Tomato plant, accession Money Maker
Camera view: horizontal (90 deg, fisheye); turntable rotation: 270 degrees
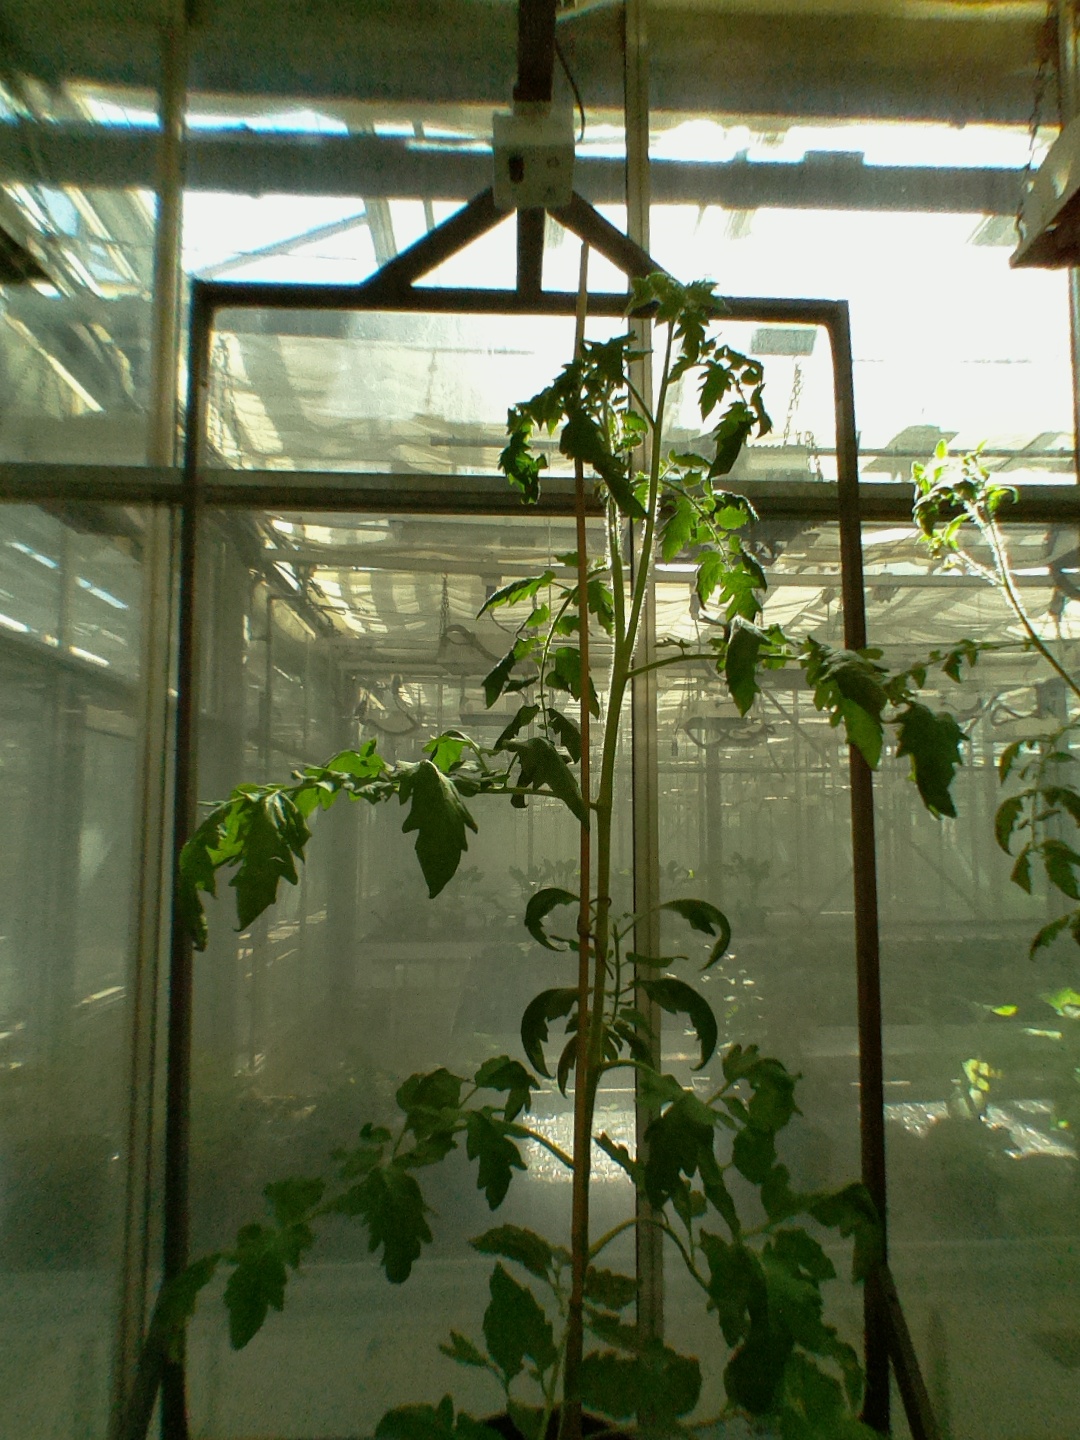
BBCH growth stage 61: 10%-20% of flowers open